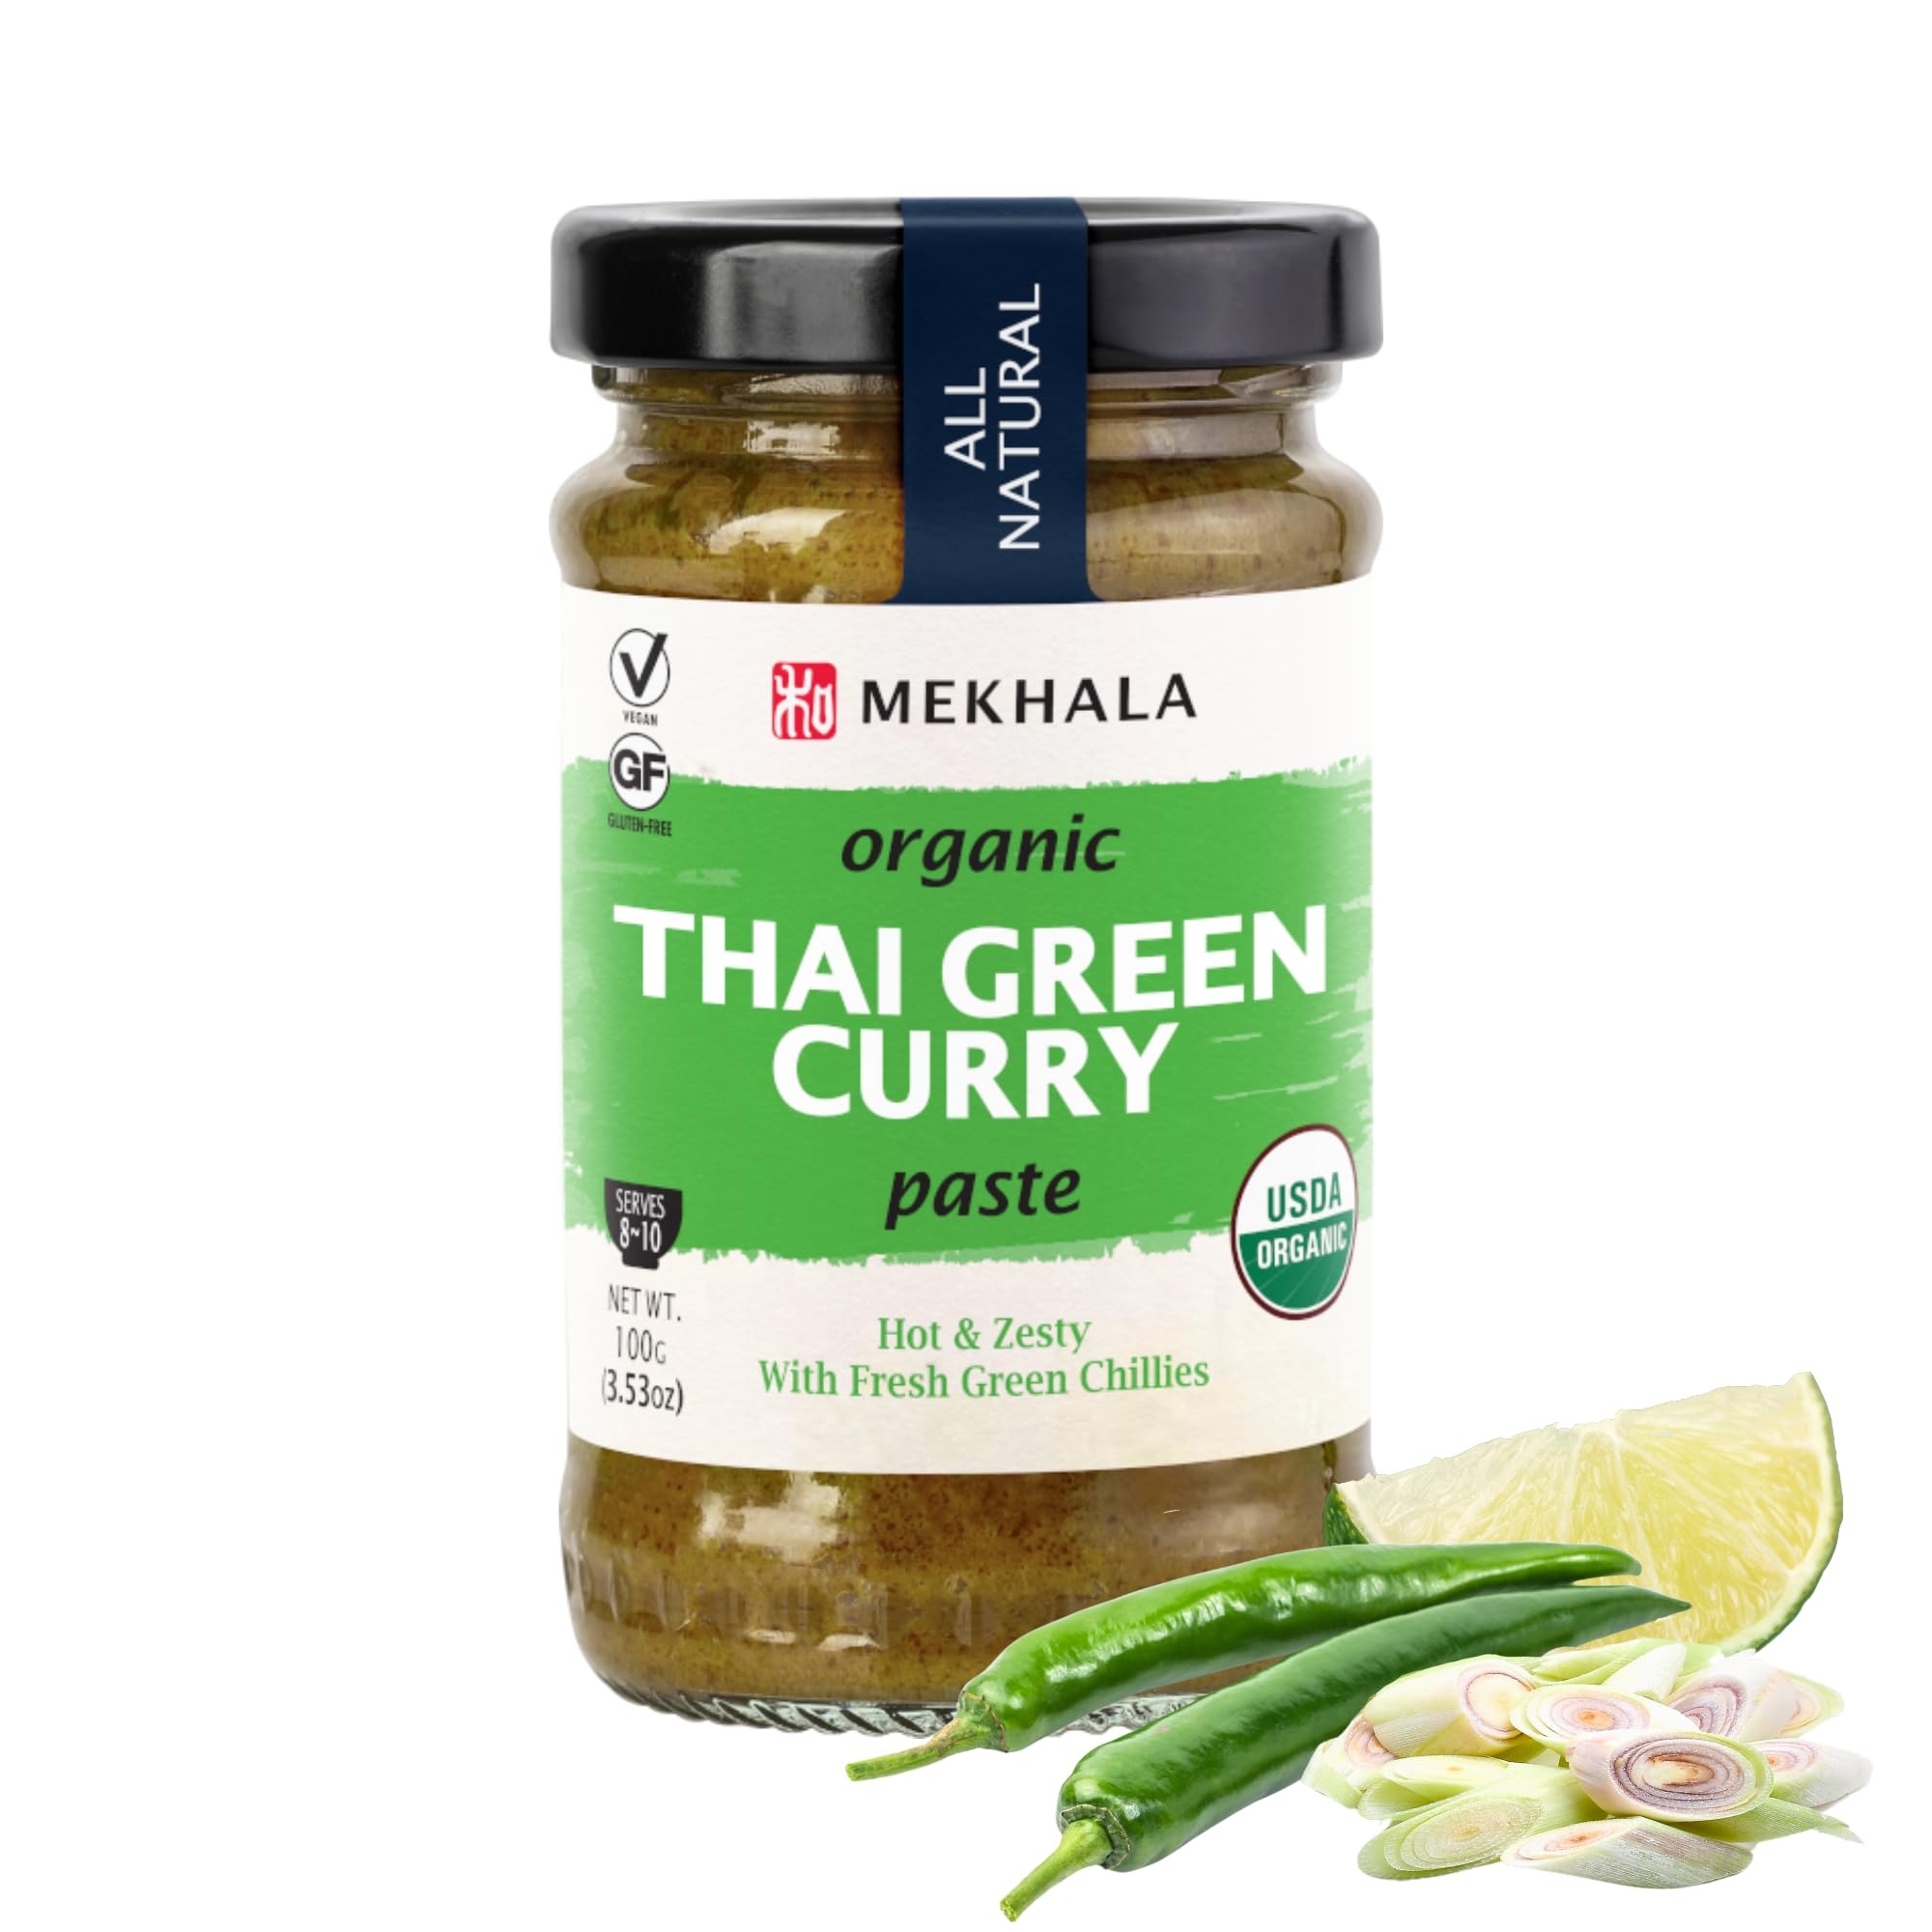
Item Name: Mekhala Organic Gluten-Free Thai Green Curry Paste 3.53oz
Bullet Point 1: 🌟 DELICIOUS AND AUTHENTIC: This world famous Thai style curry paste is made up of fresh green chillies and herbs. This organic paste brings you a delicious Thai curry, and can be a savory marinade for all types of grilled or barbecued vegetables, seafood and meat. Add your favourite ingredients, coconut or nut milk and simmer. Expect Thai-style HEAT too, as we make no compromise there in authenticity.
Bullet Point 2: 🌱 CERTIFIED USDA Organic. Vegan. Gluten-free, oil-free, no added sugar. Cleanest, healthiest Asian pastes in the market - just read the label! No artificial preservatives, colors or flavors. Made in a animal, gluten and dairy free facility. 🌱
Bullet Point 3: CONCENTRATED PASTE: Unlike other brands or pastes and sauces, our pastes are super concentrated. You'll enjoy 8-10 servings per jar! Spice level - HOT! 🍲😋
Bullet Point 4: ⏱️ QUICK EASY VERSATILE COOKING ESSENTIAL: Whether you're making curries, soups, or stir-fries, our curry paste blends effortlessly with your favorite ingredients, enhancing every meal. Simplify your cooking process with our ready-to-use paste, designed to save you time without compromising on flavor.
Bullet Point 5: 💯 100% SATISFACTION GUARANTEED: If your product arrives damaged, contact us with your order number and photo of the product, and we will process a refund or replacement. Our products are not tested on animals and are cruelty free.
Product Description: DELICIOUS AND AUTHENTIC: Cook delicious curry in minutes with Mekhala's Green Curry Paste. Fresh. bright and spicy! Made from fresh green chilles and herbs sourced from small organic farms in Northern Thailand. Ideal with chicken, veggies, shrimp, mushrooms.
Value: 3.53
Unit: Ounce

Price: 19.22